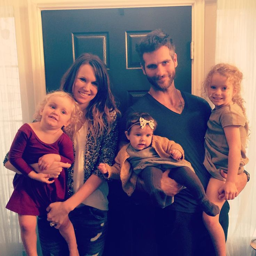
happy thanksgiving from me and my family !